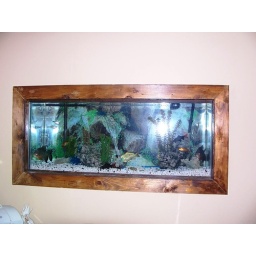
My fish tank in the wall